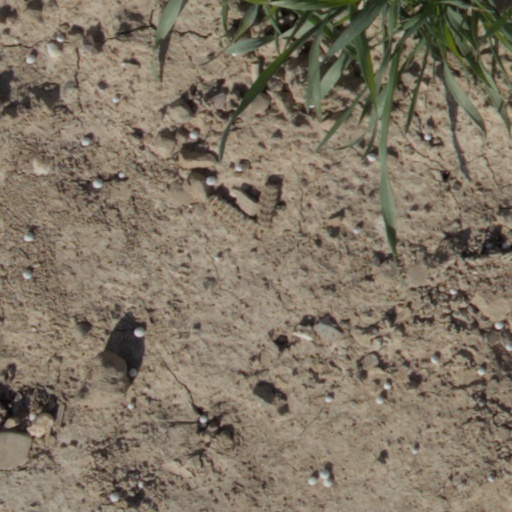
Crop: wheat